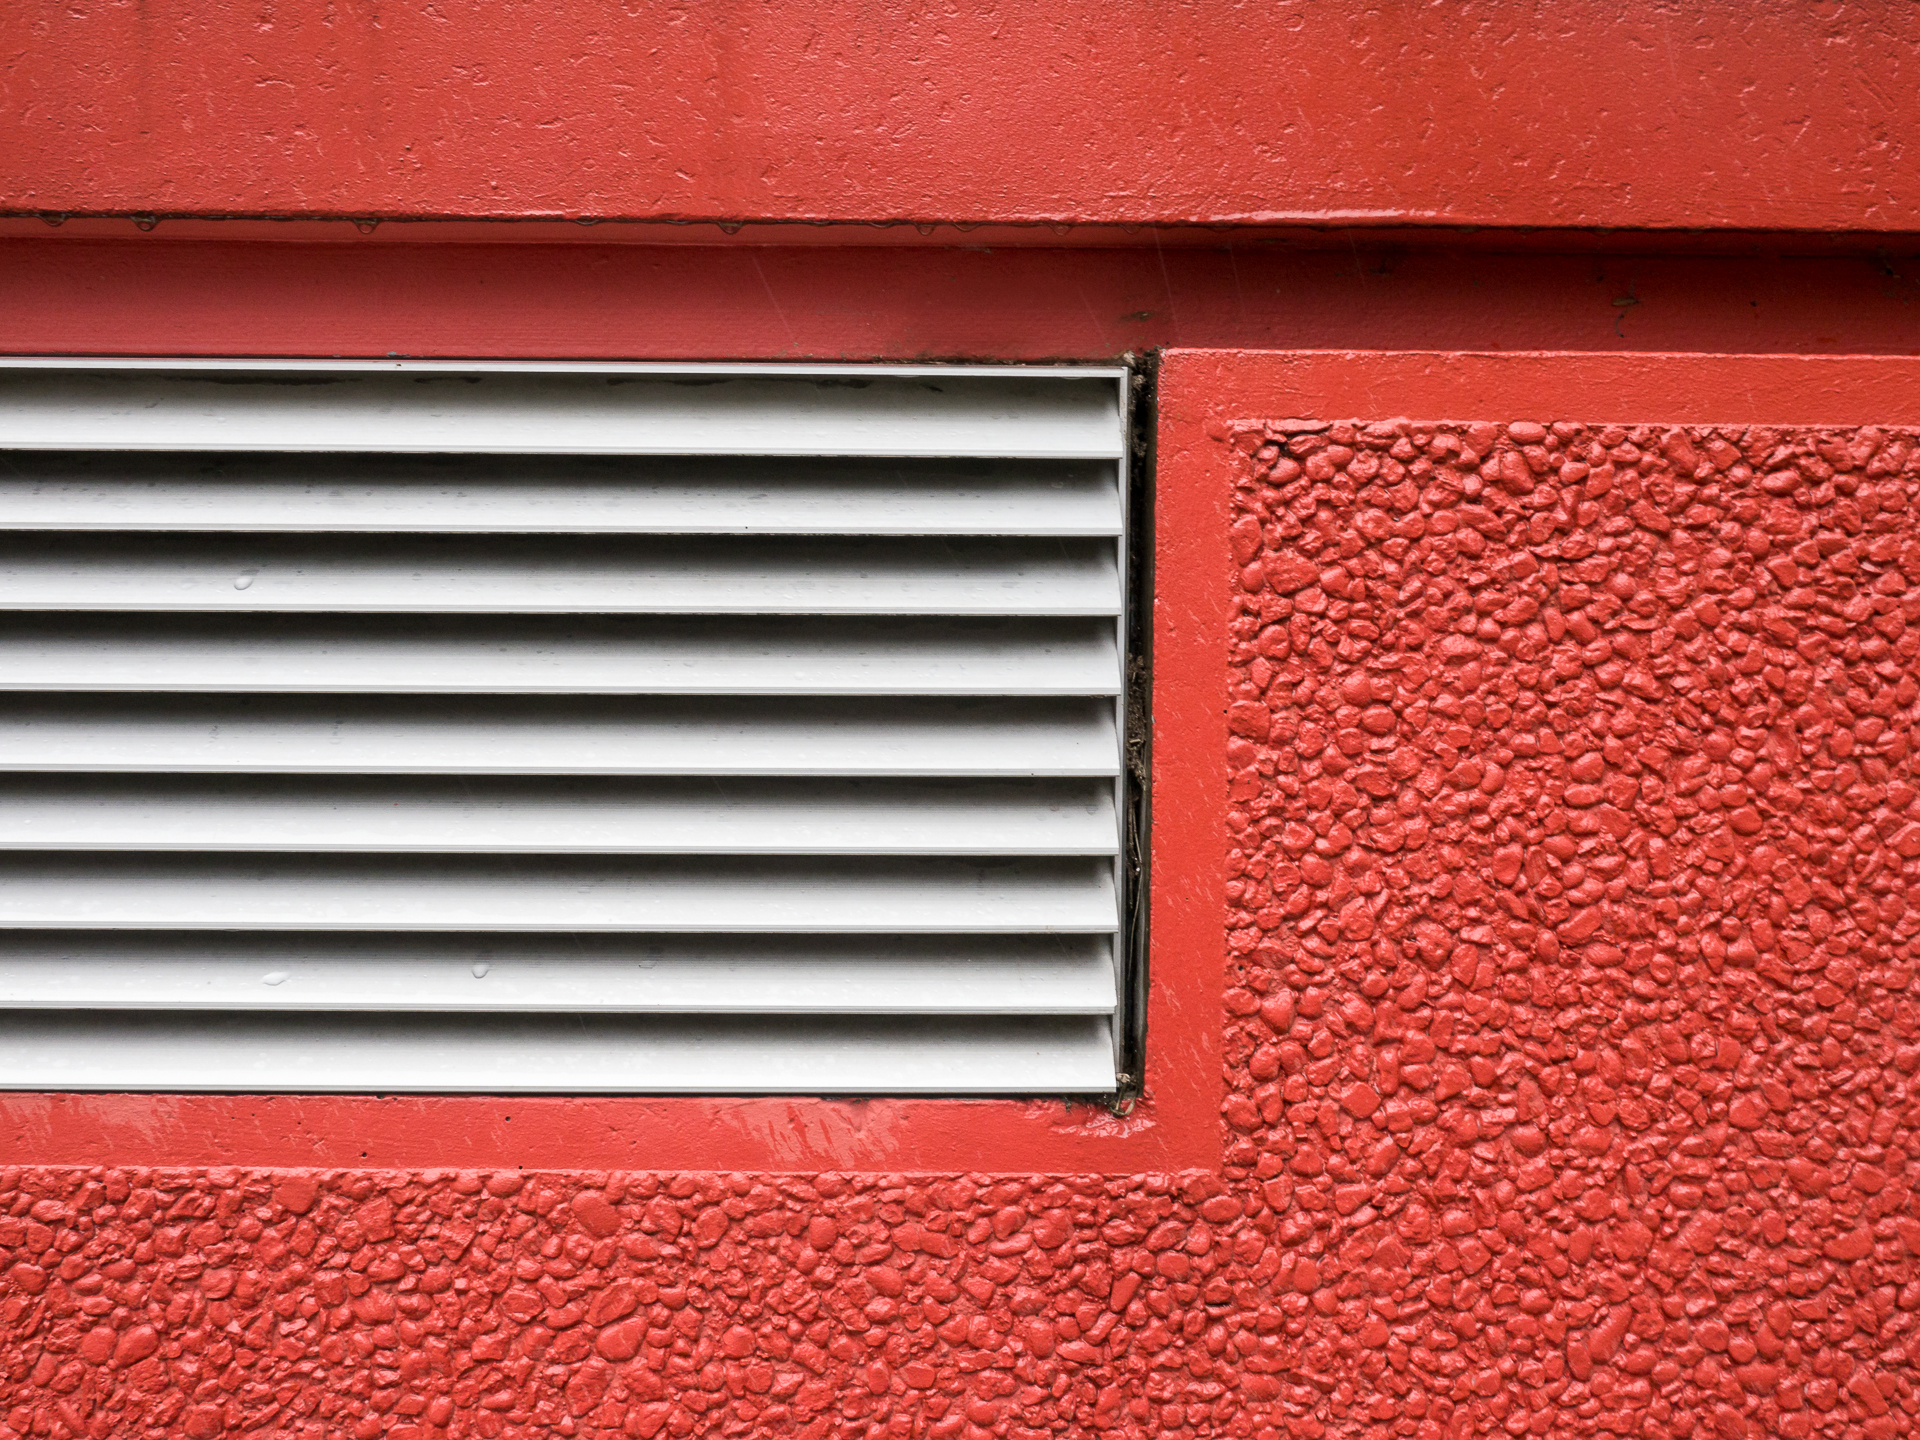
abstract, wood, texture, floor, wall, line, red, color, brick, door, material, interior design, 2016, design, berlin, simple, 52wochenfotochallenge, panasoniclumixg5, panasoniclumix20mmf17, etwasrotes, flooring, window covering, wood stain